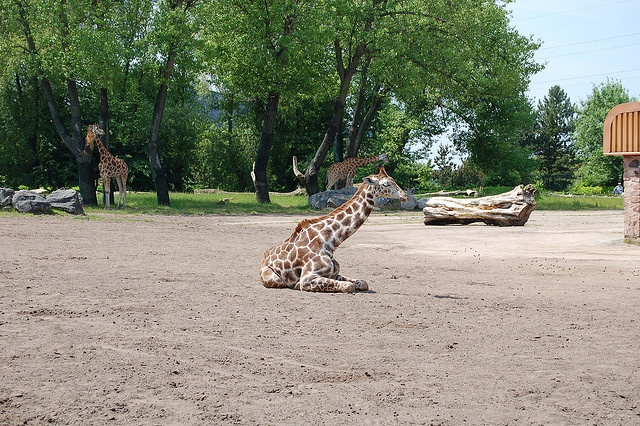
A giraffe is sitting down in the dirt.
a little giraffe laying down on the ground
a couple of giraffes that are sitting on the ground
A giraffe in a dirt area sitting, another in the background under a tree.
A giraffe looks like a statue in the dirt.